Trafford Hall

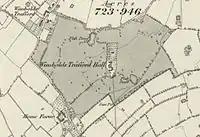
Map of Trafford Hall in 1871.

Gerrard Alexander Perryn was born in 1824 in Trafford Hall. He was educated at Oxford and became a clergyman. In 1857 he married Elizabeth Massey Wallis who was the daughter of Sir Provo William Parry Wallis, Admiral of the Fleet. The couple had no children and when Gerrard died in 1878 he left Trafford Hall to his wife Elizabeth. She lived there with Gerrard's unmarried sister Miss Harriet Perryn (1828-1906) until her death in 1890. Elizabeth died intestate and Trafford Hall therefore went to her next of kin which was her father Sir Provo William Wallis. He does not appear to have lived there as the 1891 Census shows that Miss Harriet Perryn was living there alone with the servants. In his Will of 1892 he left Trafford Hall to Harriet and the property therefore reverted to the Perryn family.